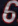
Number: 6